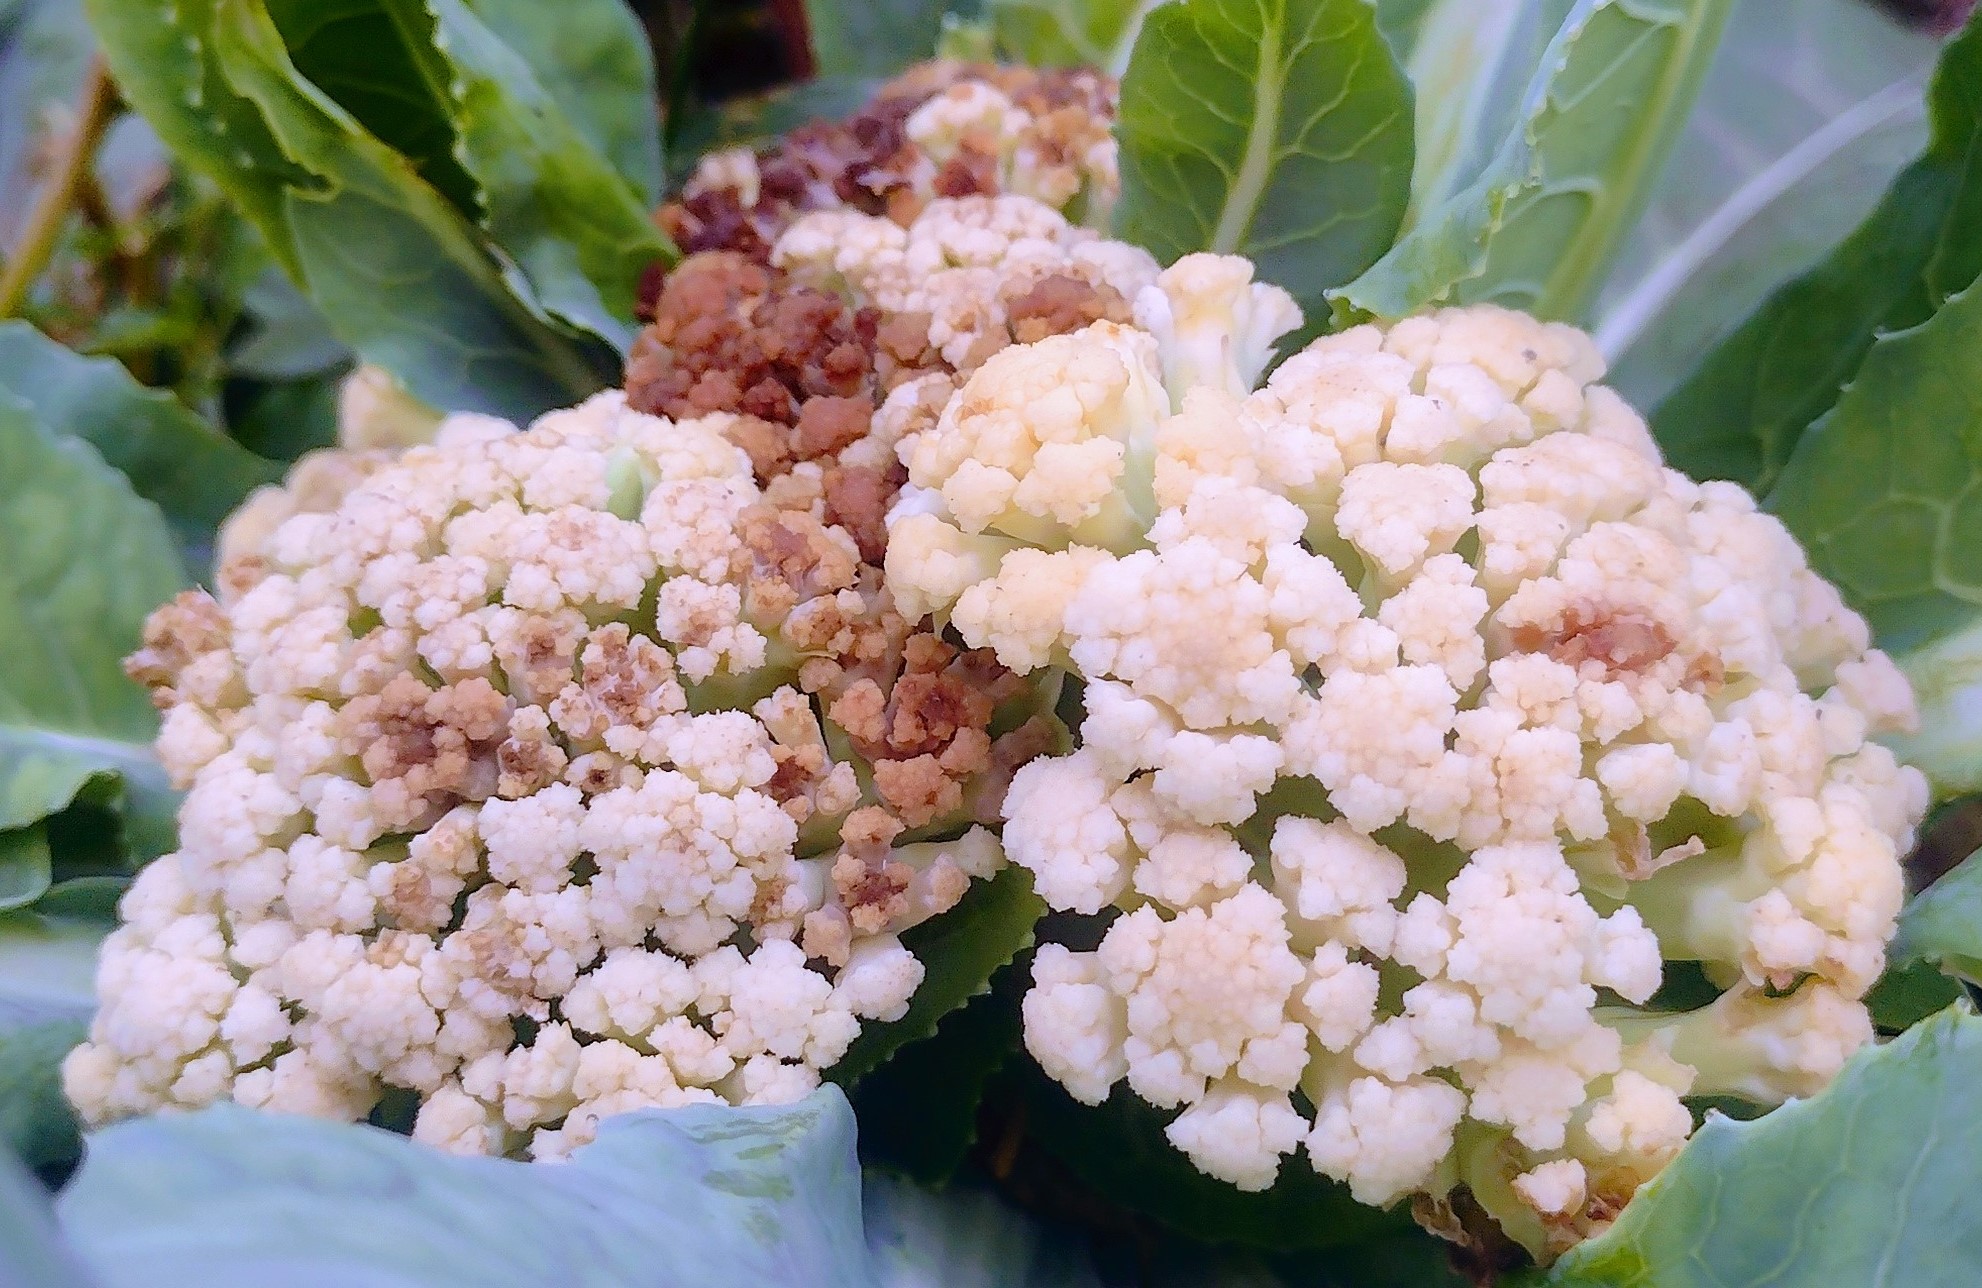
Label: Bacterial spot rot